Charlie and the Chocolate Factory (musical)

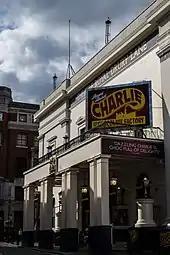
"Charlie and the Chocolate Factory" bill boards at the Theatre Royal, Drury Lane in 2014.

"Charlie and the Chocolate Factory" was scheduled to begin previews on 17 May 2013, at the Theatre Royal, Drury Lane, London, before holding its official opening night on 25 June 2013. The show was originally scheduled to open at the London Palladium. Previews of the show were delayed by five days until 22 May, due to "unforeseen problems in the delivery of a piece of stage engineering by a contractor". Shortly after opening night the show's producers extended booking period through May 2014, with a further extension to November 2014, after ticket sales of approximately 300,000 through October 2013. In February 2015, the production booking further extended through 3 December 2016. The show currently holds the record for the highest weekly gross in the West End, with an income of £1,080,260 during the week commencing 30 December 2013. The first major cast change took place in May 2014, when Alex Jennings replaced Hodge as Wonka. In May 2015 a second cast change took place, with Jonathan Slinger as Wonka.